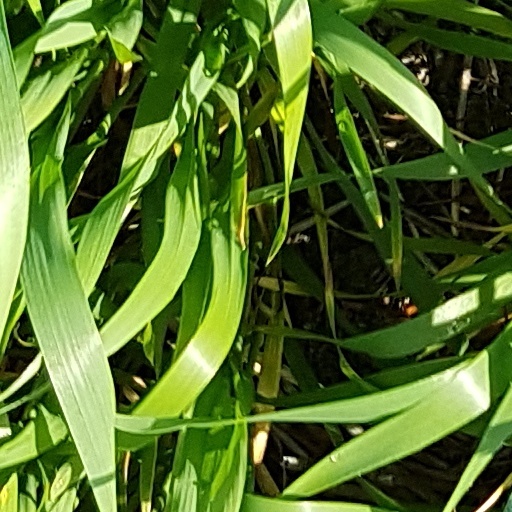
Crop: wheat